Le Lorrain

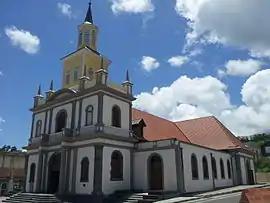
The church of Saint-Hyacinthe of Lorrain

Le Lorrain (Martinican Creole: ) is a town and commune in the French overseas region and department of Martinique.